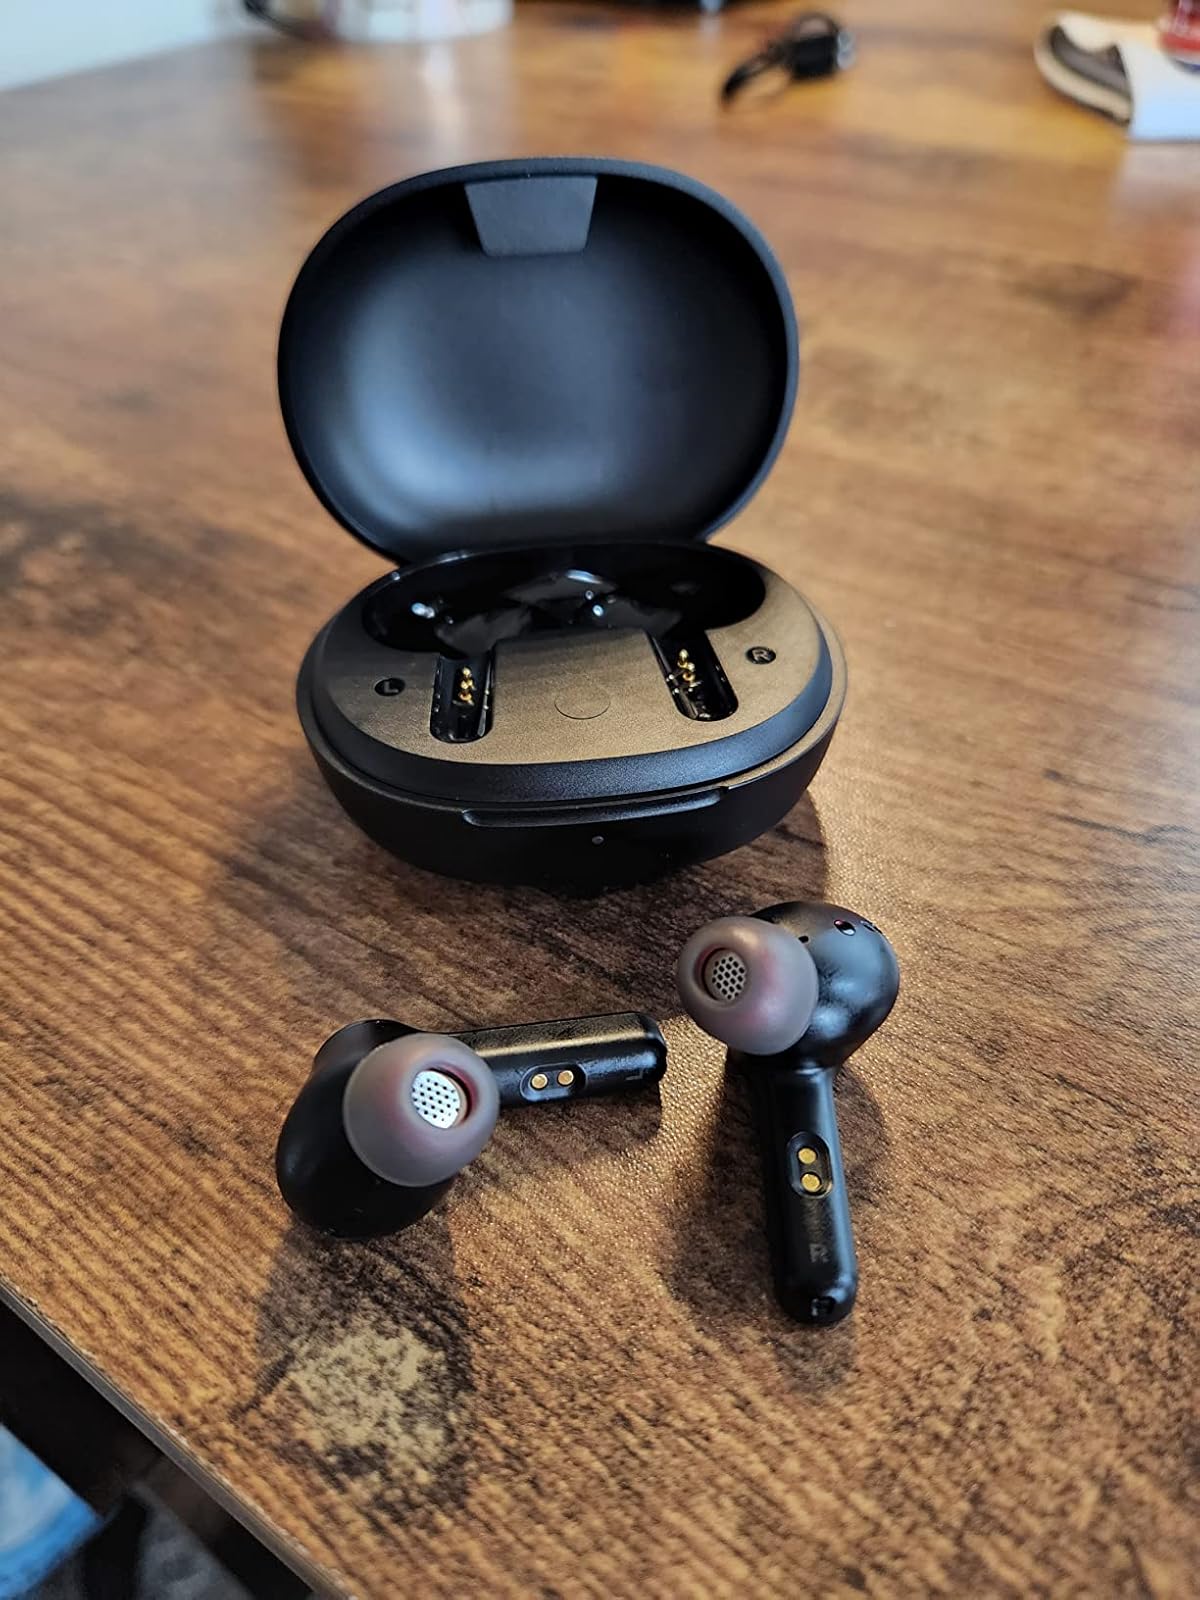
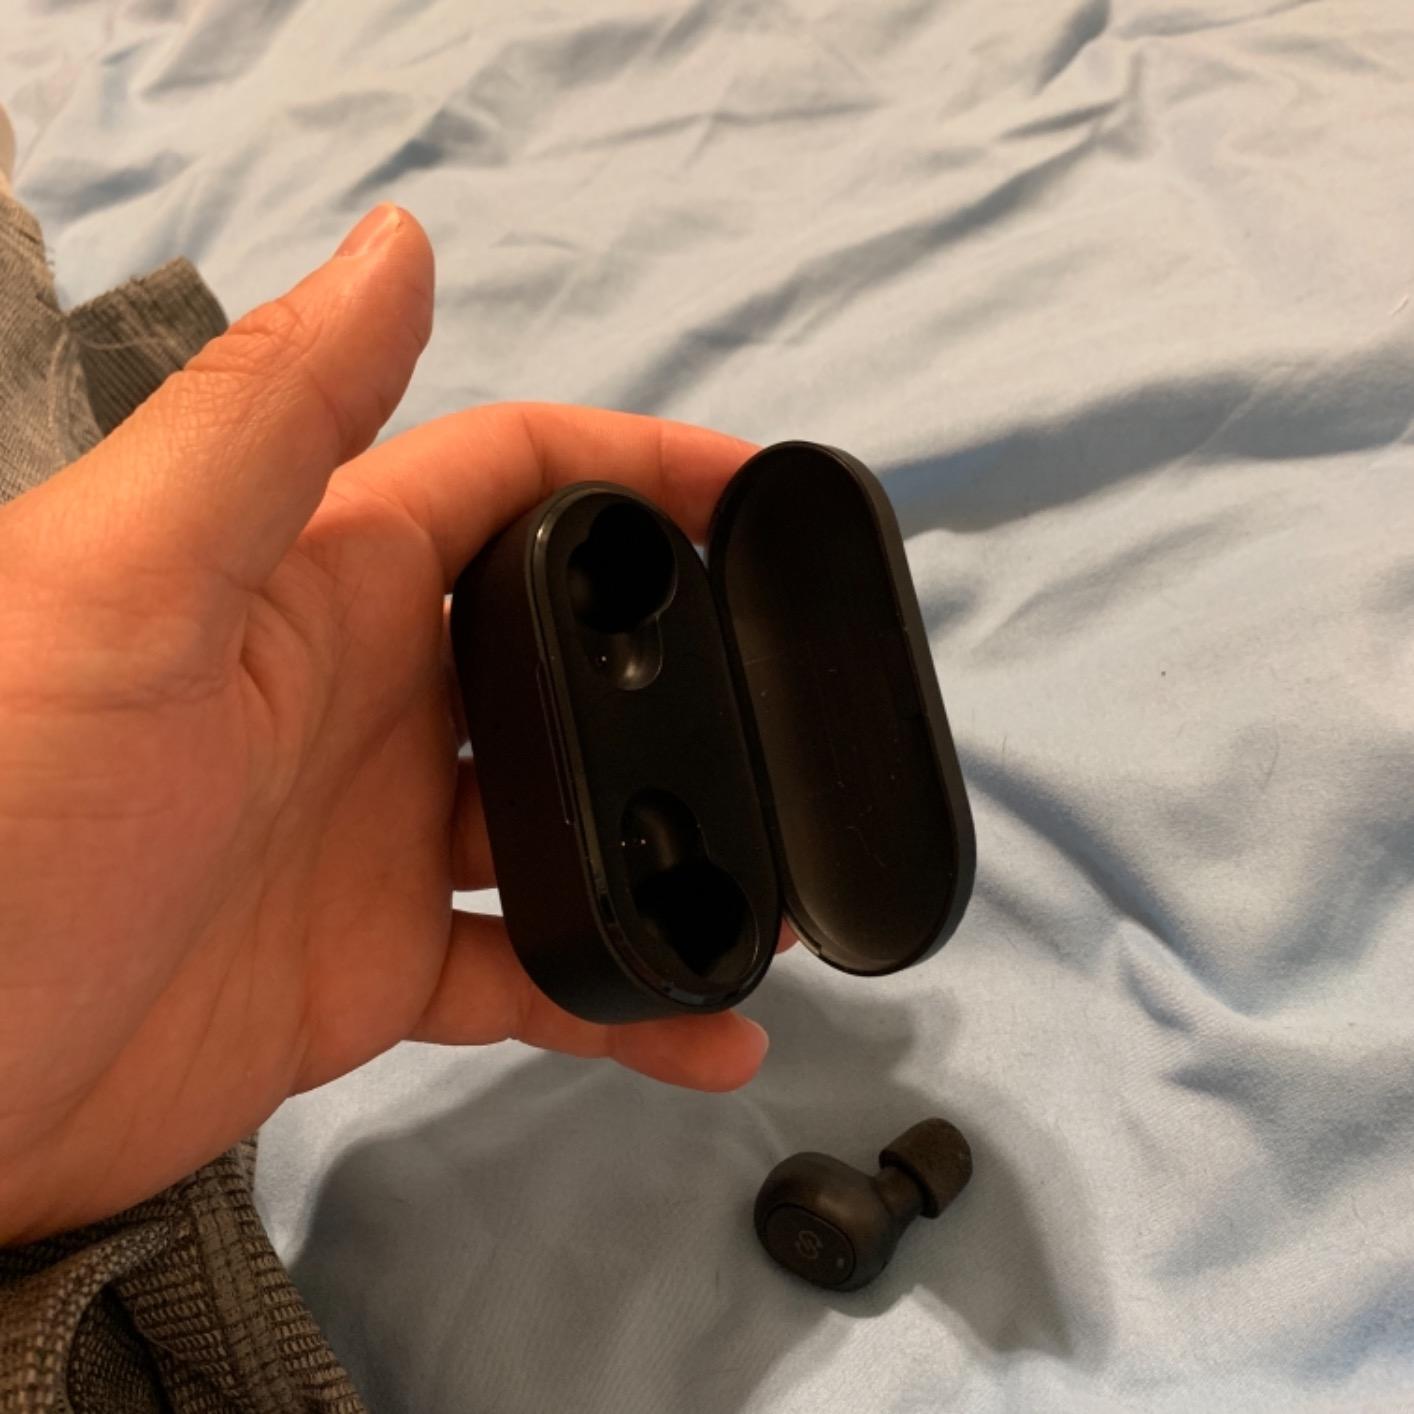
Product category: earbuds
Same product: no